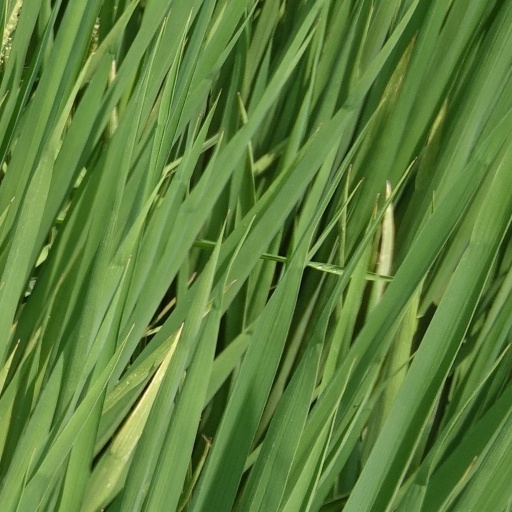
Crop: rice